Jayme Richardson

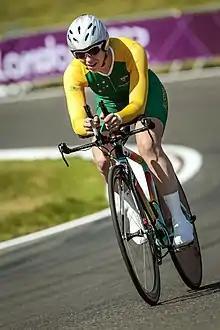
Paros at the 2012 London Paralympics

At the 2014 UCI Para-cycling Track World Championships in Aguascalientes, Mexico, she won gold medals in the Women's 3 km Individual Pursuit C1 and Women's 500 m Time Trial C1. Competing at the 2014 UCI Para-cycling Road World Championships in Greenville, South Carolina, Richardson won the Women’s Time Trial C1.